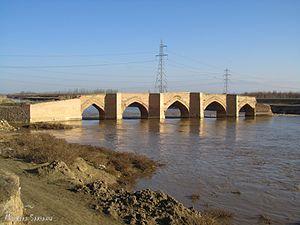
Cheikh Ubeydullah ou Cheikh Obeidallah de Chemdinan est un chef tribal et religieux kurde, né vers 1825-1830, mort en 1883. Il a conduit une série de révoltes contre l'Empire ottoman et la Perse des Kadjars avant de finir sa vie en captivité.